Royal 22nd Regiment

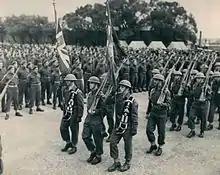
Parade marking the return of the regiment from Europe to the Citadel in Quebec City, 1945.

In the case of Les Fusiliers du S-Laurent, the battalion designation was in a subsidiary title, but it became nevertheless, administratively, part of the Royal 22 Régiment. However, in 1968, Les Fusiliers du S-Laurent dropped the subsidiary title, and ended their administrative association with the R22R.